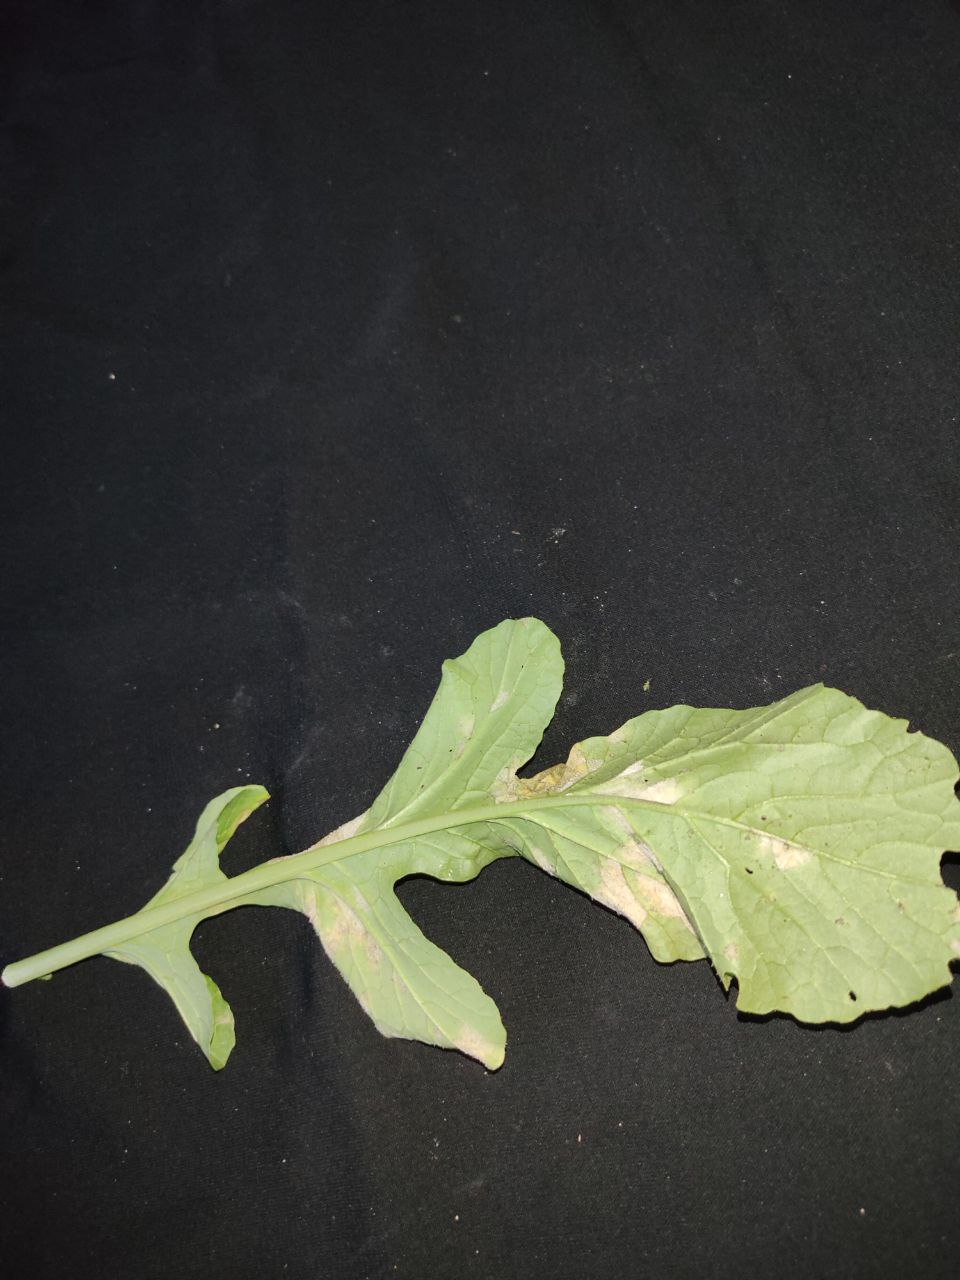
Label: Mosaic virus